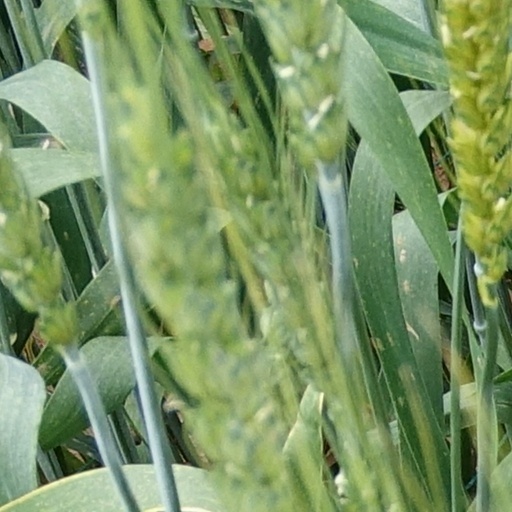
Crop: wheat